Hastings Ismay, 1st Baron Ismay

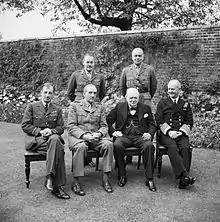
Winston Churchill with the Chiefs of Staff in 1945, including Ismay (standing on the right)

In April 1940, Winston Churchill took control of the Military Co-ordination Committee, charged with overseeing all of the military services. He selected Ismay as his chief staff officer, which also gave Ismay the additional responsibility of serving on the Chiefs of Staff Committee. While serving under Churchill had been a life-long dream for Ismay, he was initially sceptical about the duties of his new position, which seemed unclear and poorly defined.